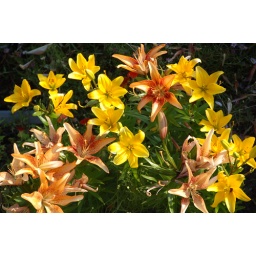
in my garden: gironde, golden stone &amp;amp; mango